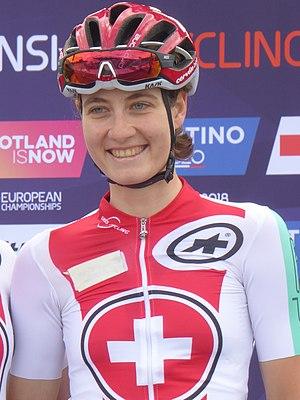
Nicole Hanselmann est une coureuse cycliste suisse, membre de l'équipe Cervélo Bigla.